Great Moments in Aviation

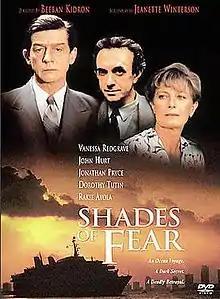
DVD cover

Great Moments in Aviation is a 1994 British romantic drama film set on a 1950s passenger liner. The film follows Gabriel Angel (Rakie Ayola), a young Caribbean aviator who falls in love with the forger Duncan Stewart (Jonathan Pryce) on her journey to England. Stewart is pursued by his nemesis Rex Goodyear (John Hurt), and the group are supported by Dr Angela Bead (Vanessa Redgrave) and Miss Gwendolyn Quim (Dorothy Tutin), retired missionaries who become lovers during the voyage.